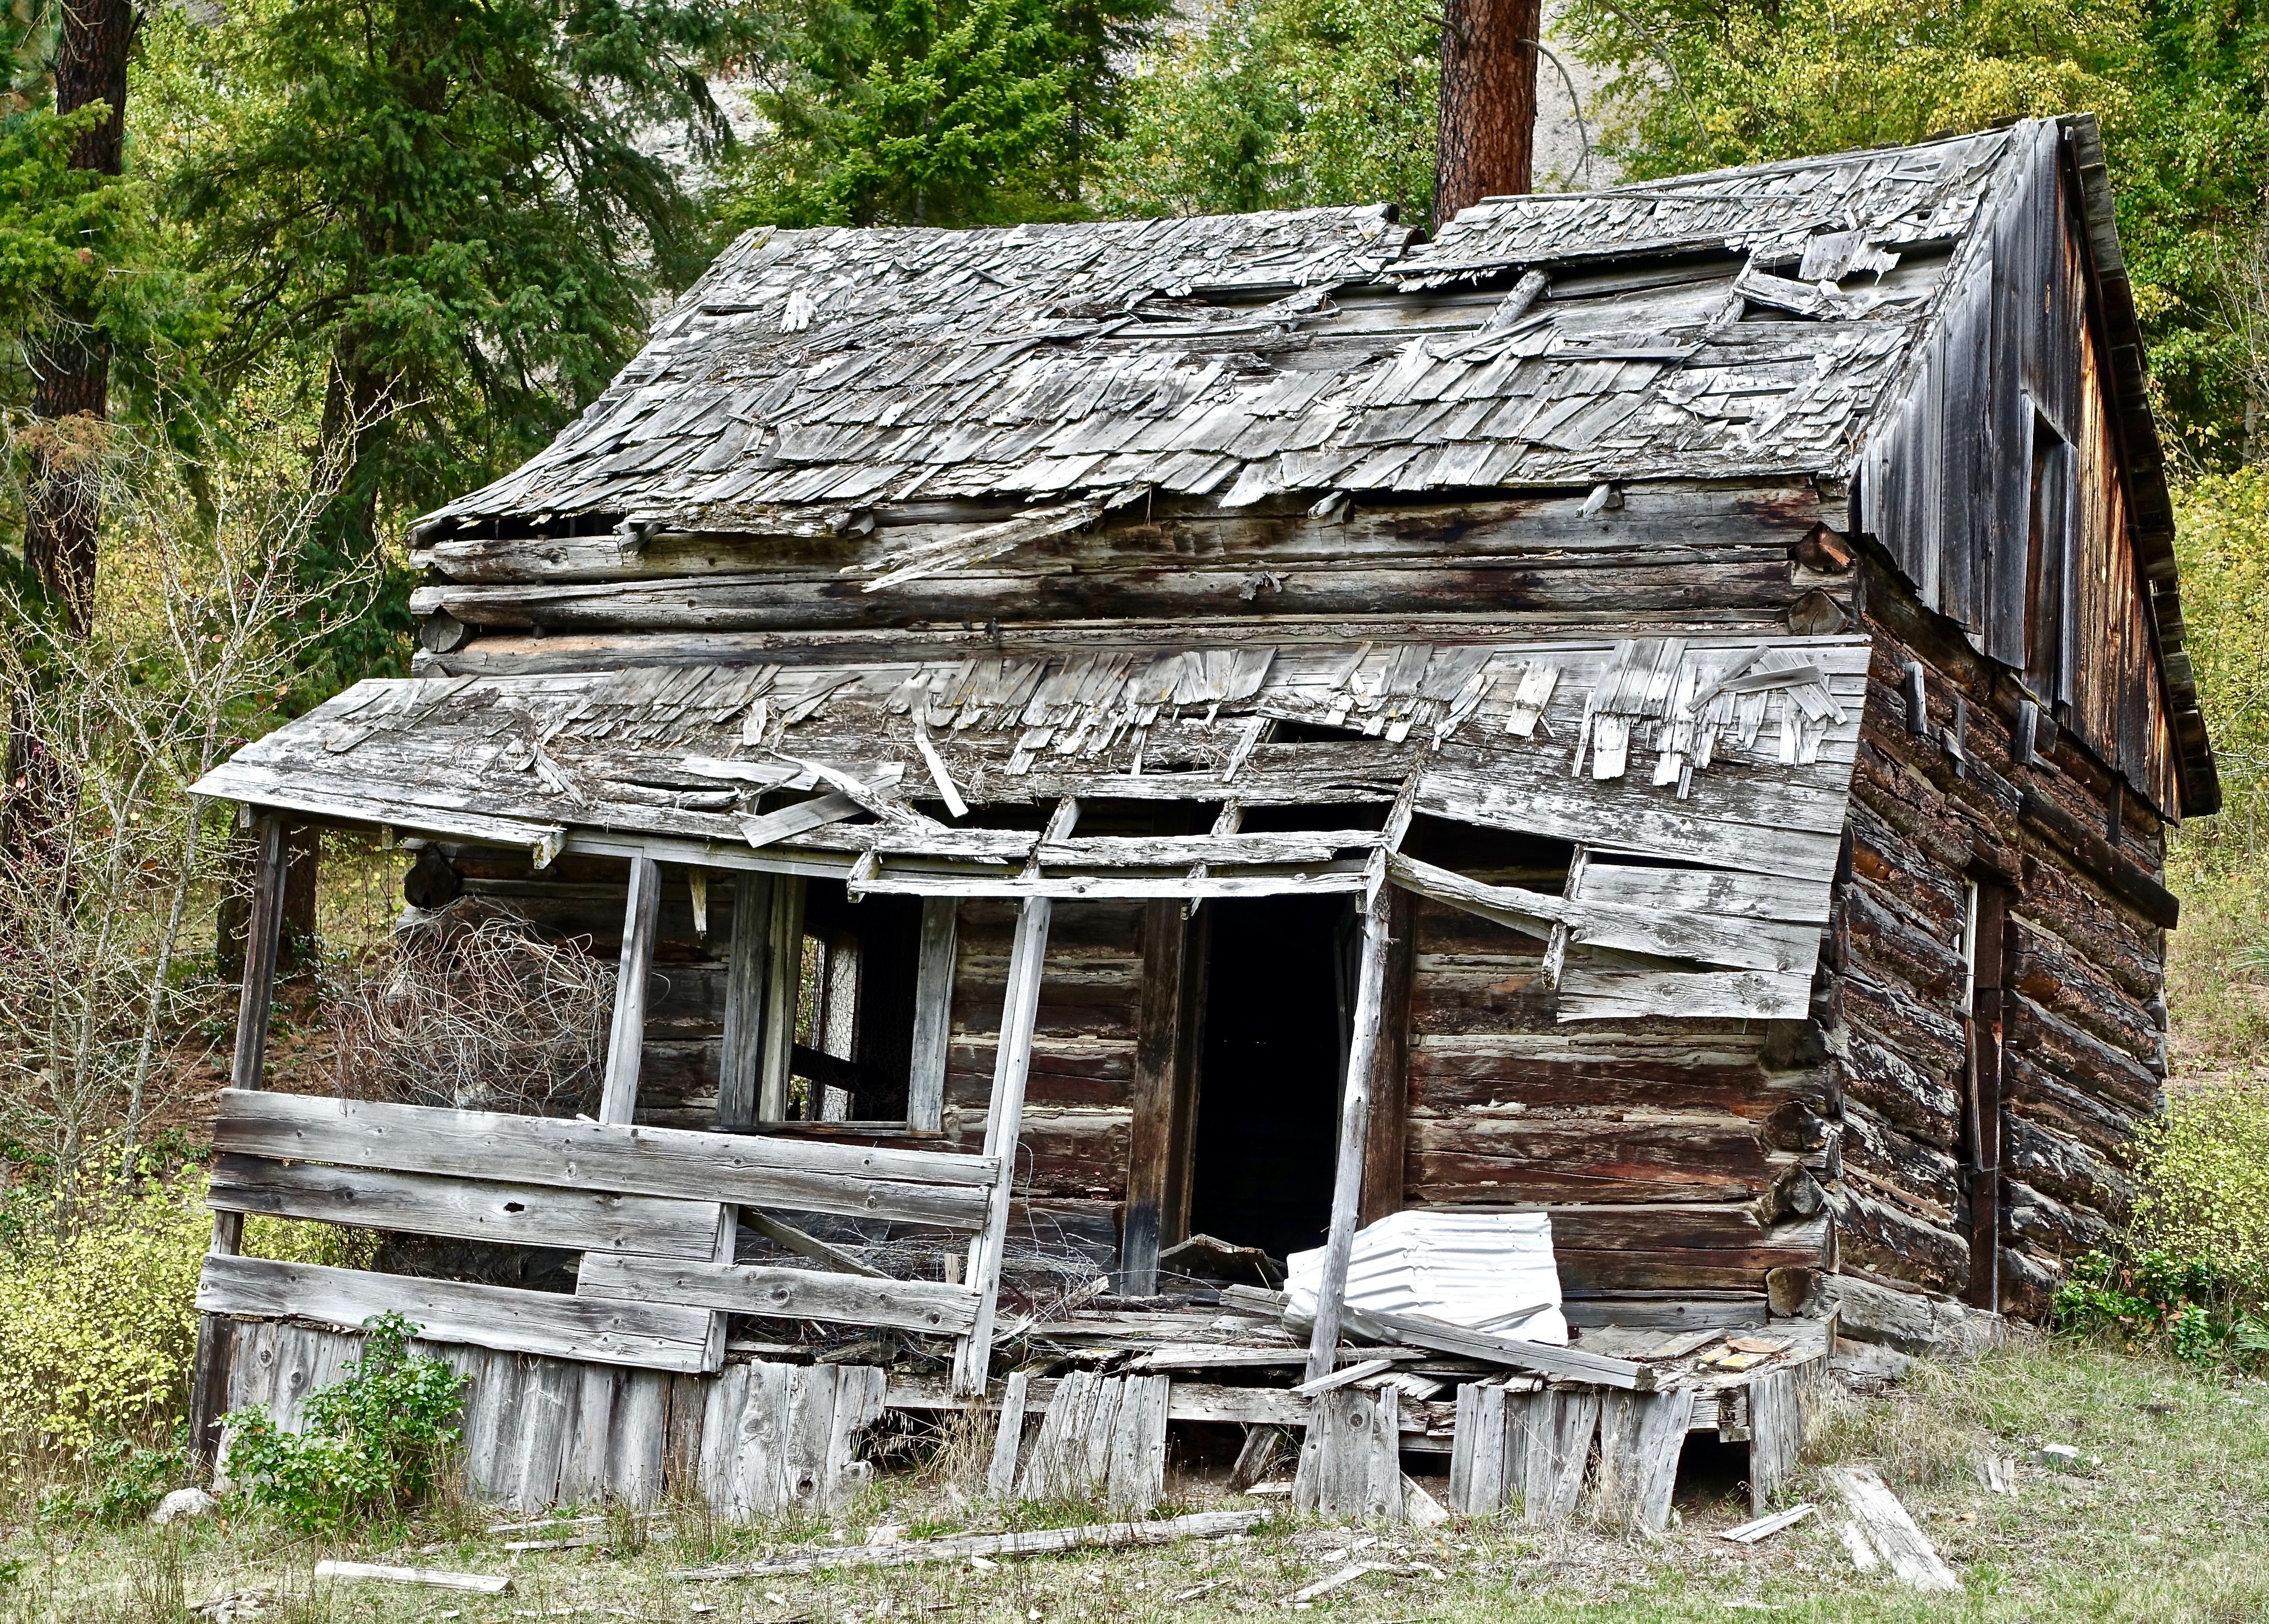
wood, house, building, barn, home, rustic, hut, village, shack, rural, cottage, ruins, ramshackle, wooden, log cabin, rural area, outdoor structure